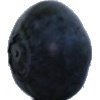
Label: Blueberry 1